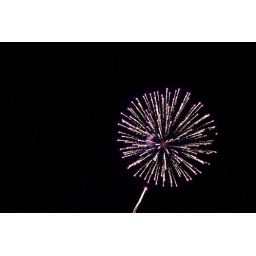
Flower in black sky